Bhikkhunī

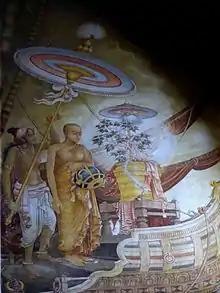
Sanghamitta bringing the Bodhi tree to Sri Lanka. Kelaniya Raja Maha Vihara

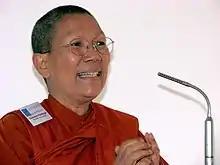
Dhammananda Bhikkhuni, the first modern Thai woman to receive full ordination as a Theravada bhikkhuni and Abbess of Songdhammakalyani Monastery, the only temple in Thailand where there are bhikkhunīs

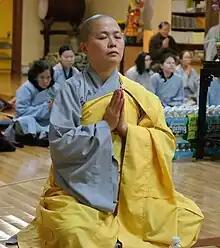
A Vietnamese bhiksuni

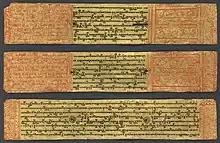
Folios of the "Bhikkhuni-patimokkha", part of the Vinaya which contains the full set of the rules of monastic discipline to be observed by Buddhist nuns. Black lacquer on gilded palm leaves. Pali, Burmese square script. Myanmar, c. 1846–1853. British Library

The tradition of the ordained monastic community (sangha) began with the Buddha, who established an order of bhikkhus (monks). According to the scriptures, later, after an initial reluctance, he also established an order of Bhikkhunis (nuns or women monks). However, according to the scriptural account, not only did the Buddha lay down more rules of discipline for the bhikkhunīs (311 compared to the bhikkhu's 227 in the Theravada version), he also made it more difficult for them to be ordained, and made them subordinate to monks. The bhikkhunī order was established five years after the bhikkhu order at the request of a group of women whose spokesperson was Mahapajapati Gotami, the aunt who raised Gautama Buddha after his mother died.